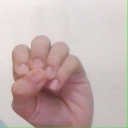
अक्षर: उ